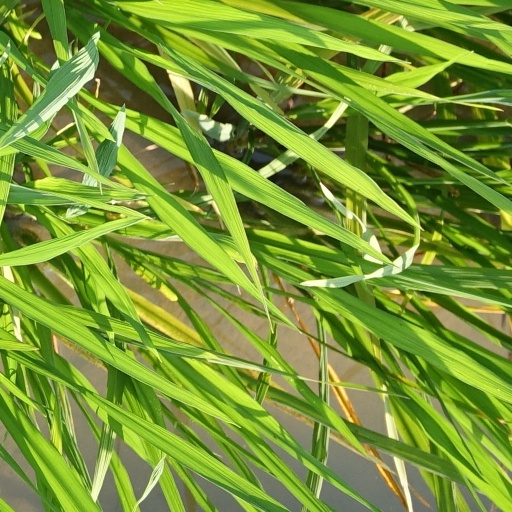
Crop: rice